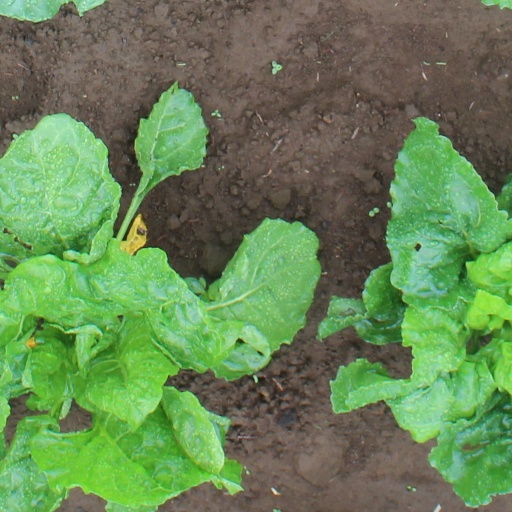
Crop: sugar beet